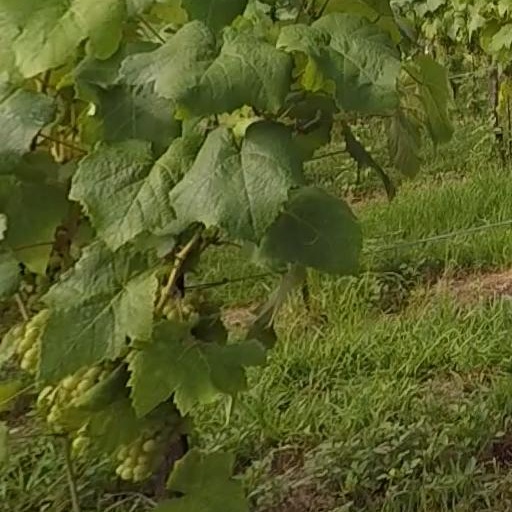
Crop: grape